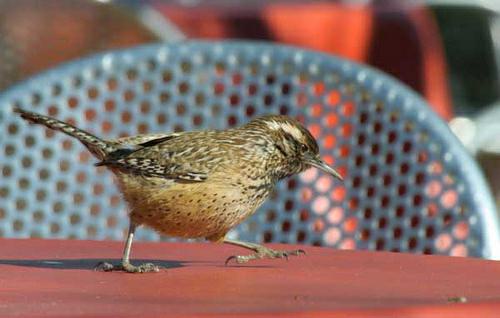
A photo of a cactus wren